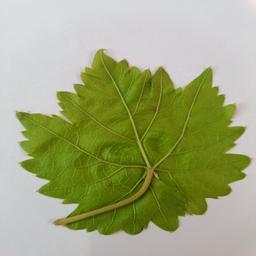
Label: Healthy Leaves